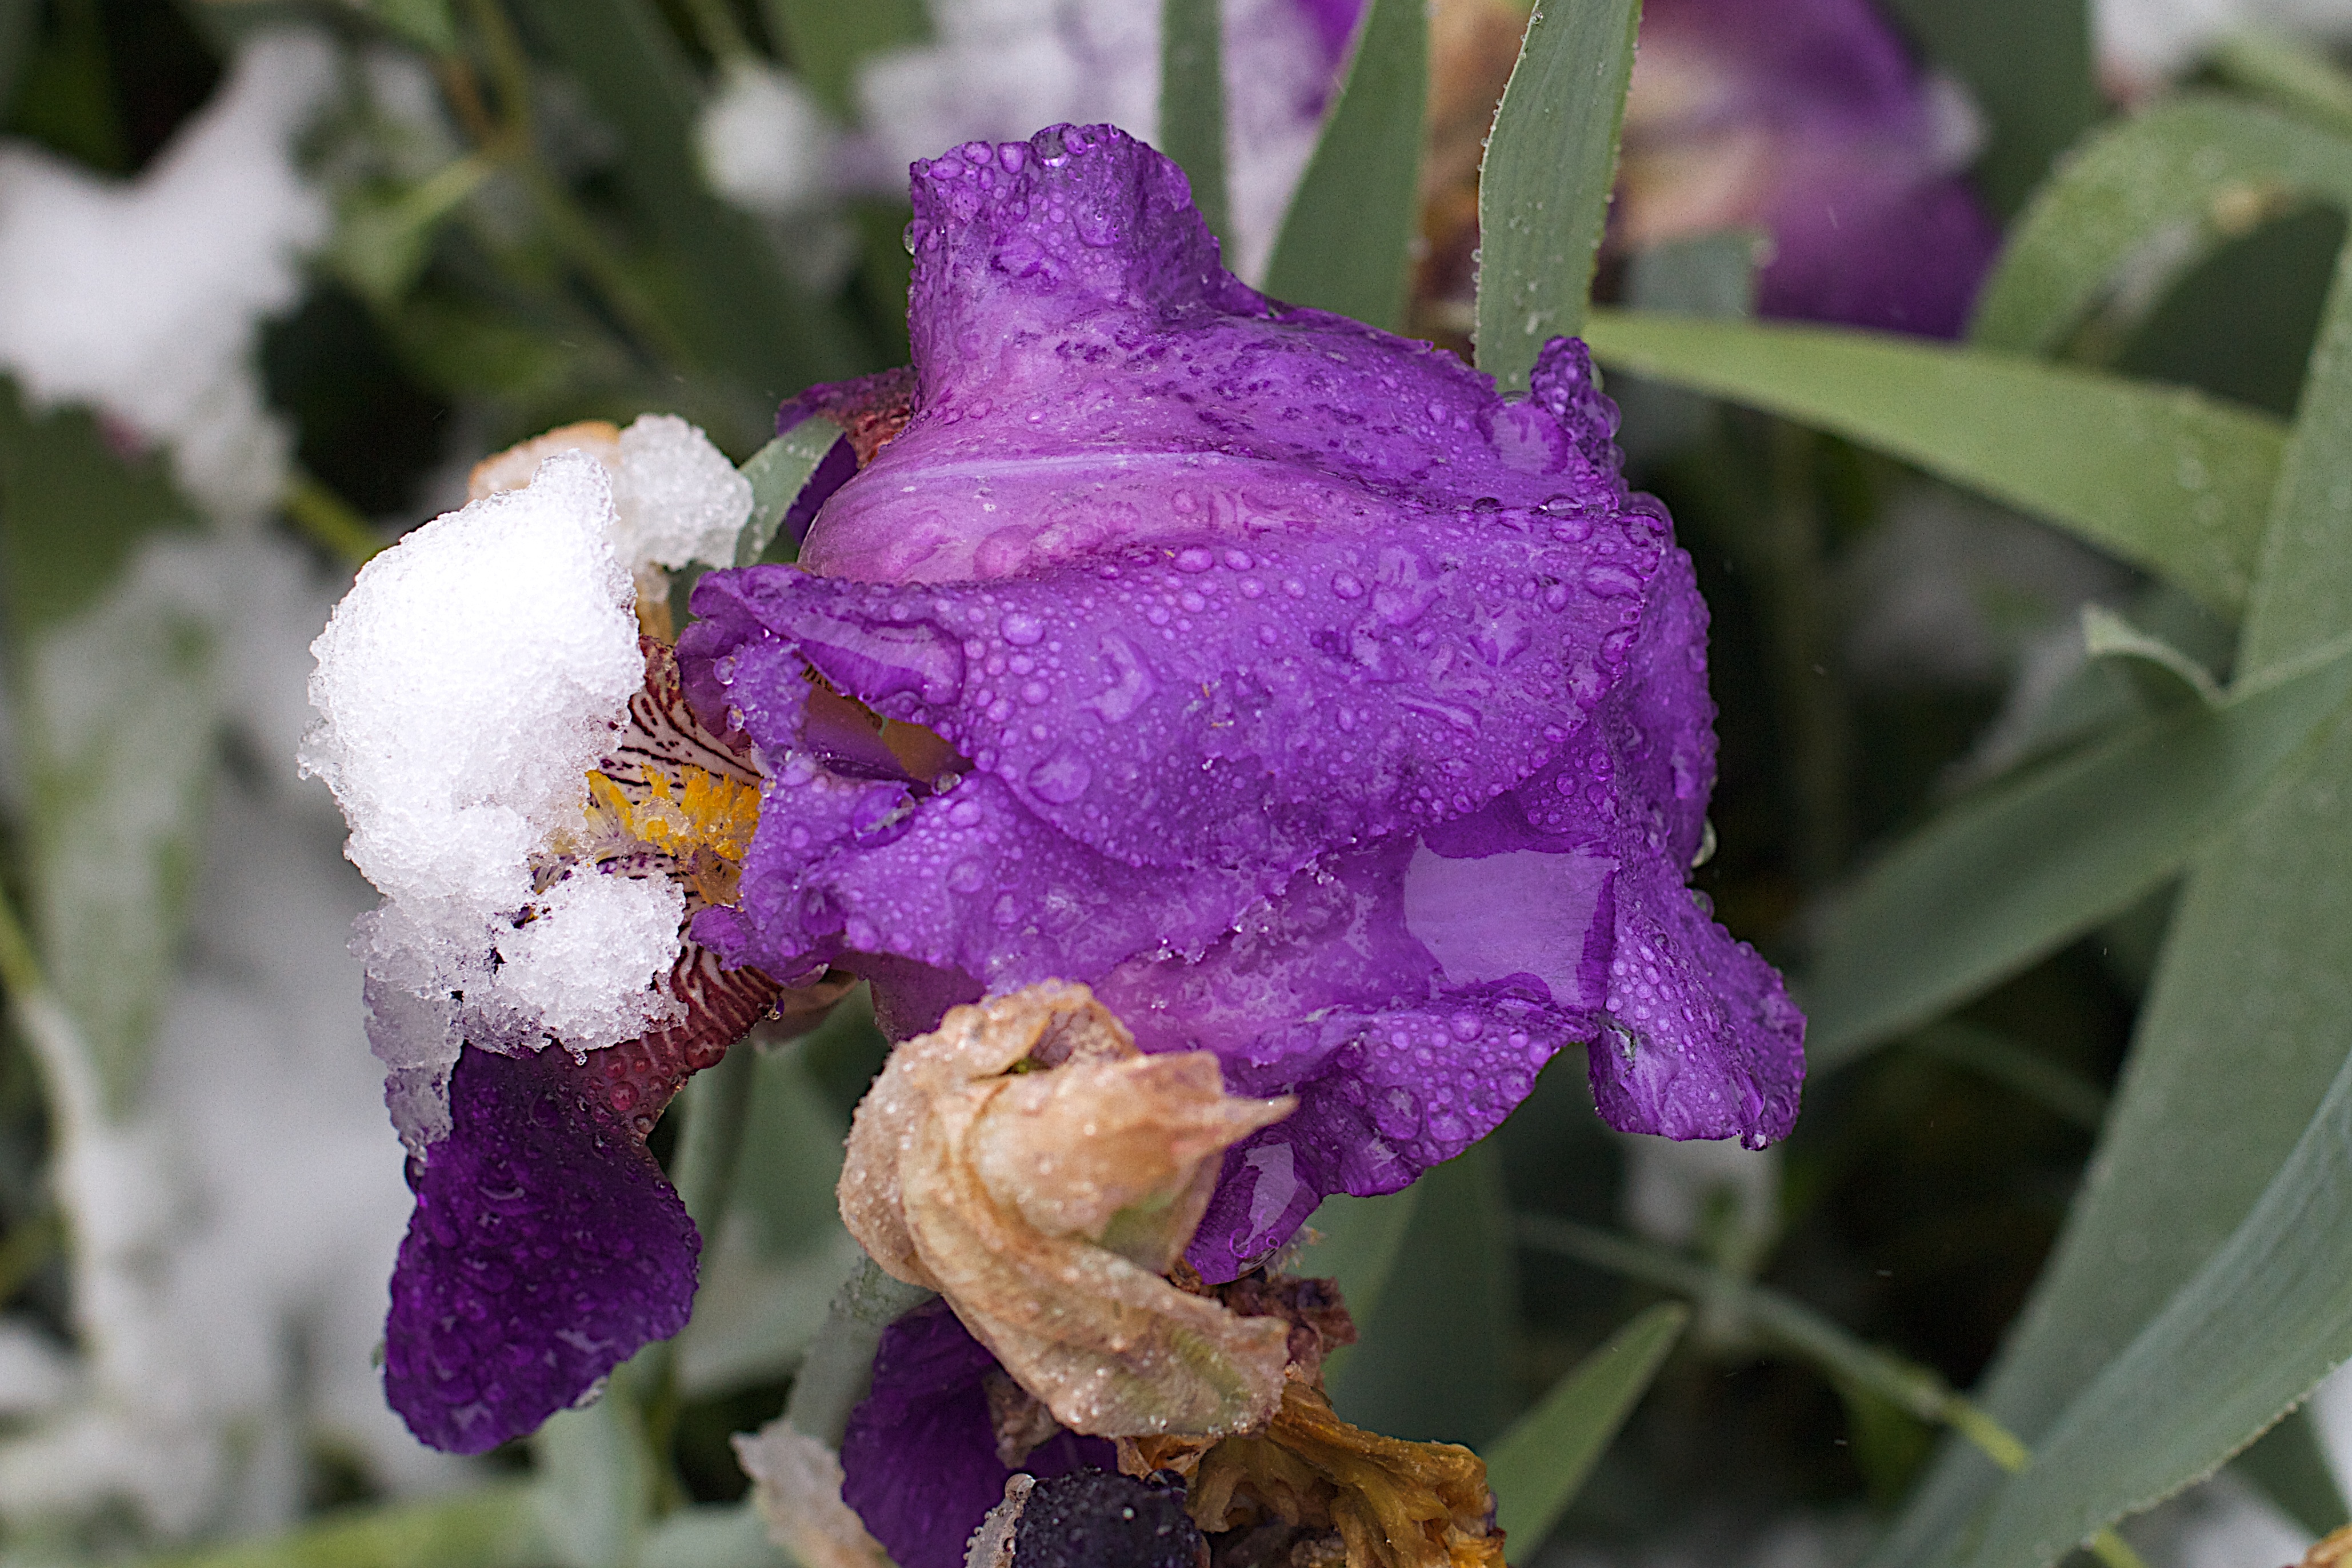
blossom, plant, flower, petal, botany, flora, wildflower, close up, macro photography, flowering plant, land plant